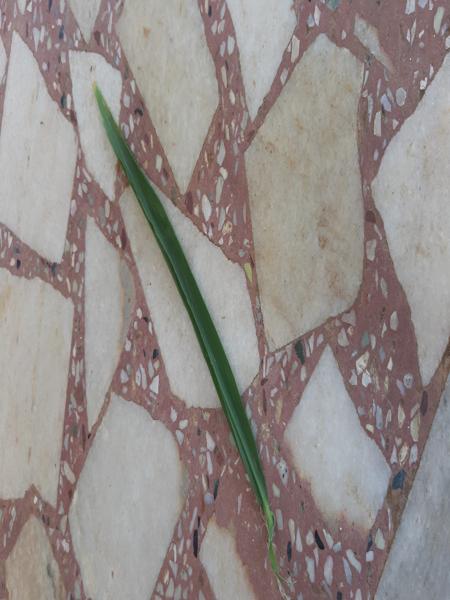
Plant: Ginger